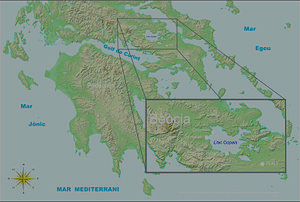
Le lac Copaïs était un marais plutôt qu'un lac situé au centre de la Béotie, en Grèce. Peu profond, 3,50 m en moyenne, le lac Copaïs était bordé de marais et vasières. Il a été asséché à la fin du XIXᵉ siècle.